Eli Erlick

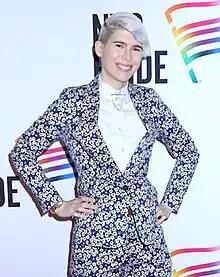
Erlick in 2022

Eli Erlick (born July 10, 1995) is an American activist, writer, academic, and founder of the organization Trans Student Educational Resources.